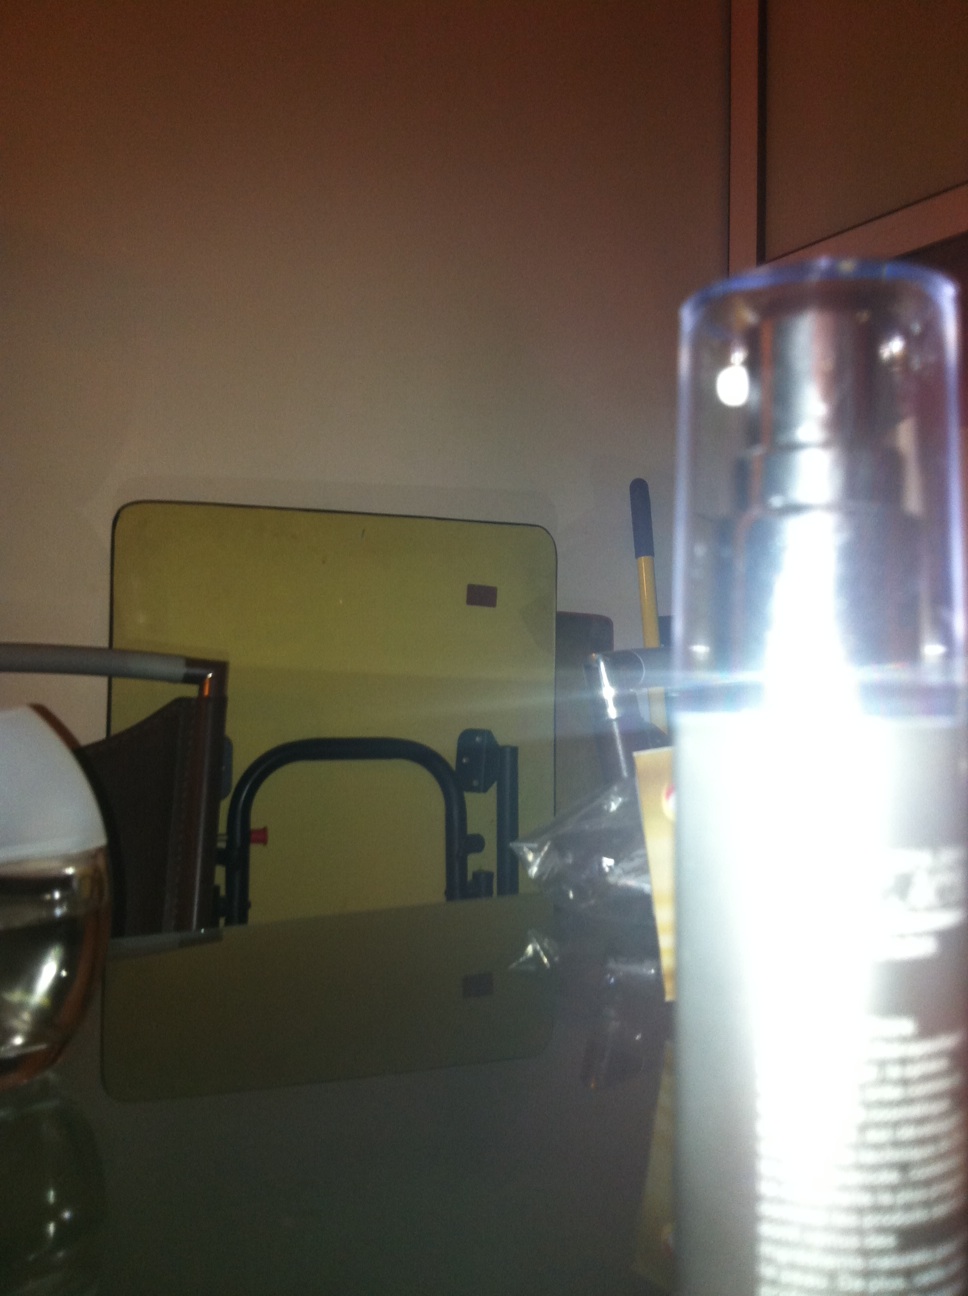Question: whats this button?
Answer: unanswerable